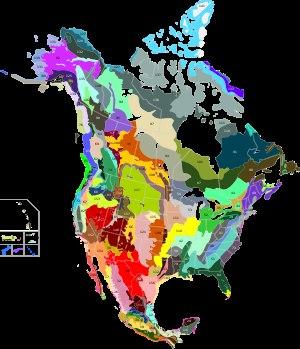
Le néarctique est l'une des huit écozones ou régions biogéographiques terrestres. Elle est parfois regroupée avec le paléarctique et forme alors l'holarctique. Elle couvre l'essentiel de l'Amérique du Nord, et inclut le Groenland et la partie nord du Mexique. Les parties plus au sud du Mexique et de la Floride, l'Amérique centrale et les Îles Caraïbes font partie de l'écozone néotropique, avec le reste de l'Amérique du Sud.